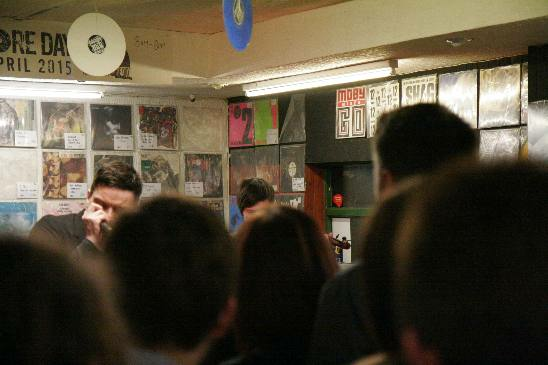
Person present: Yes